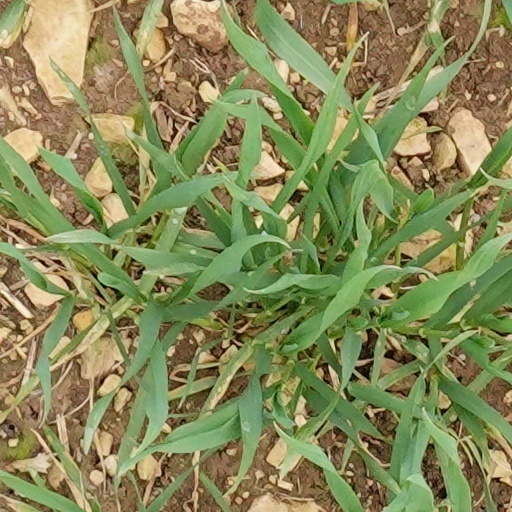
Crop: wheat